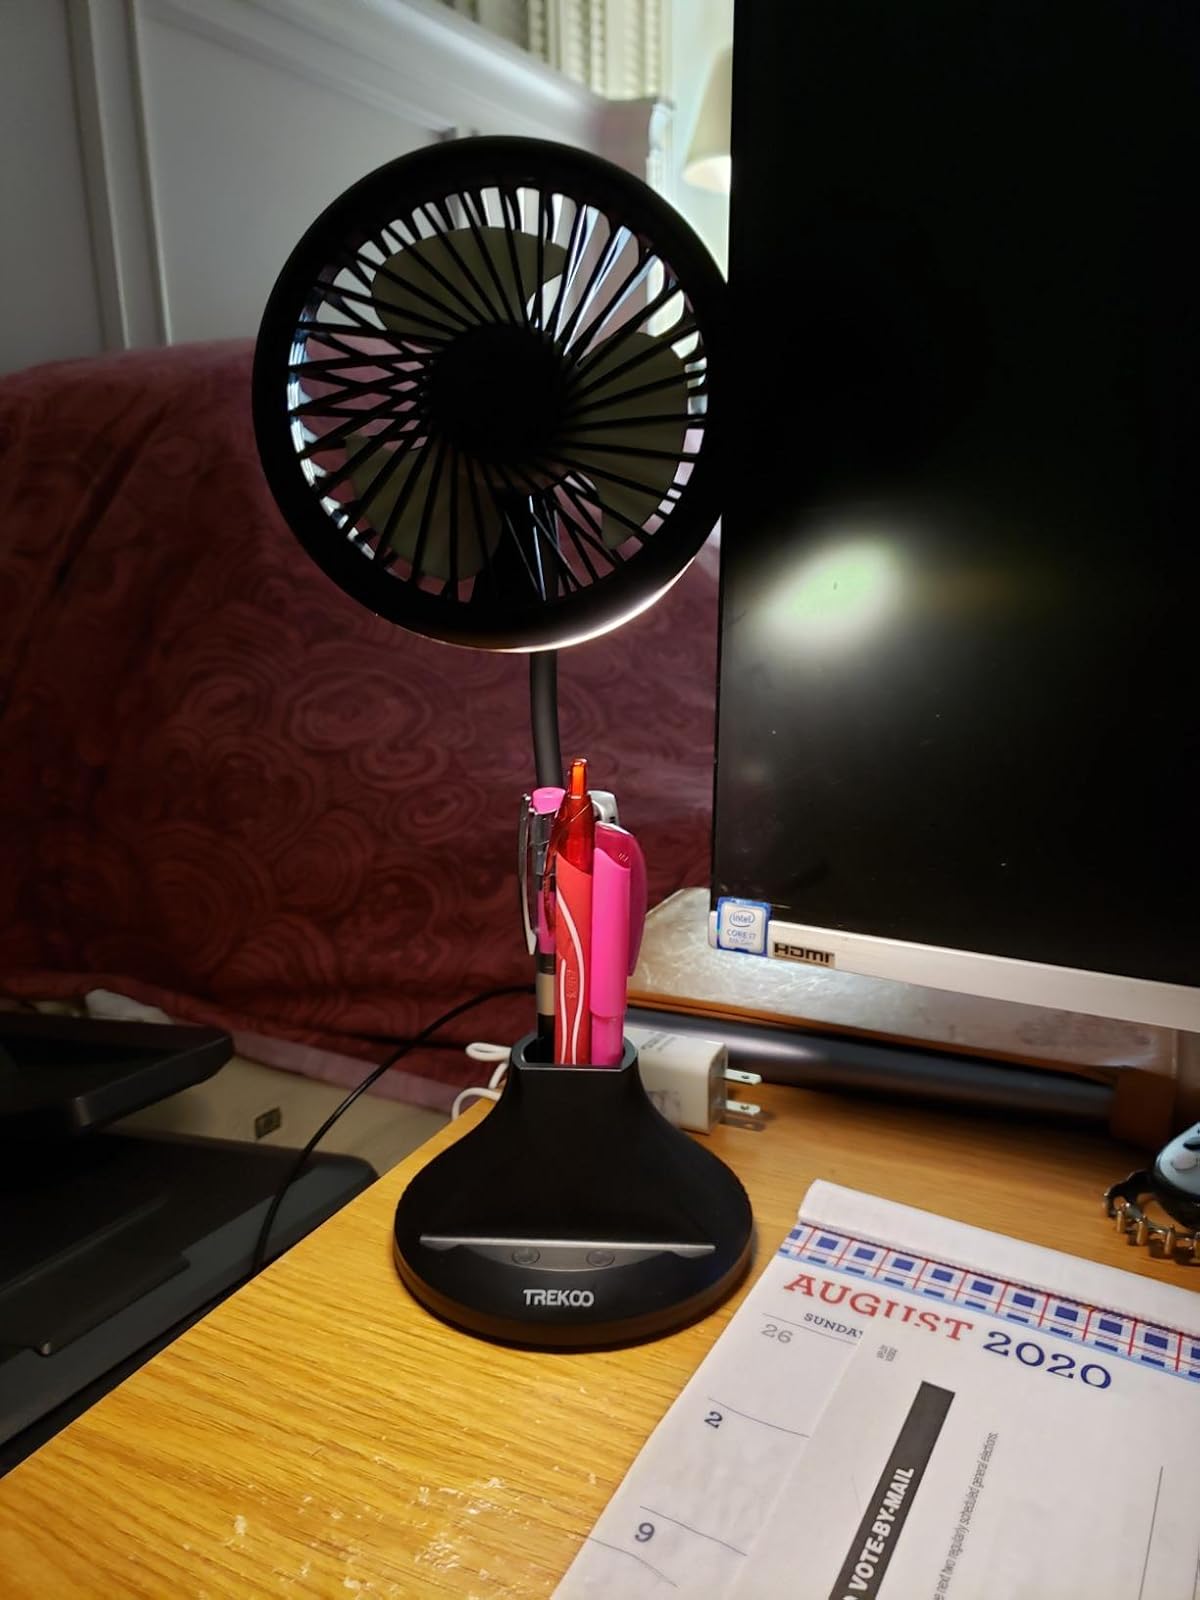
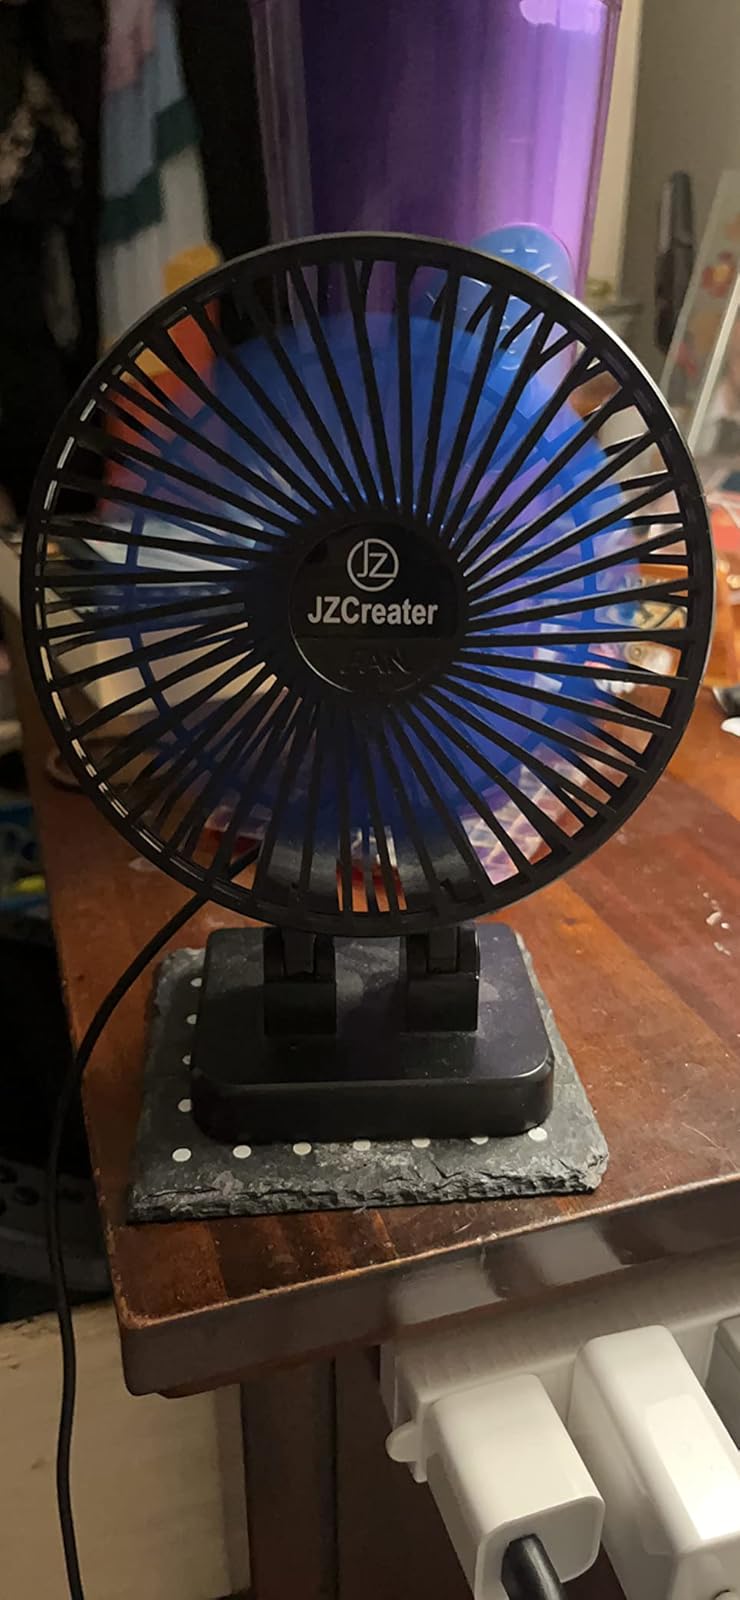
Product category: fan
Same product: no